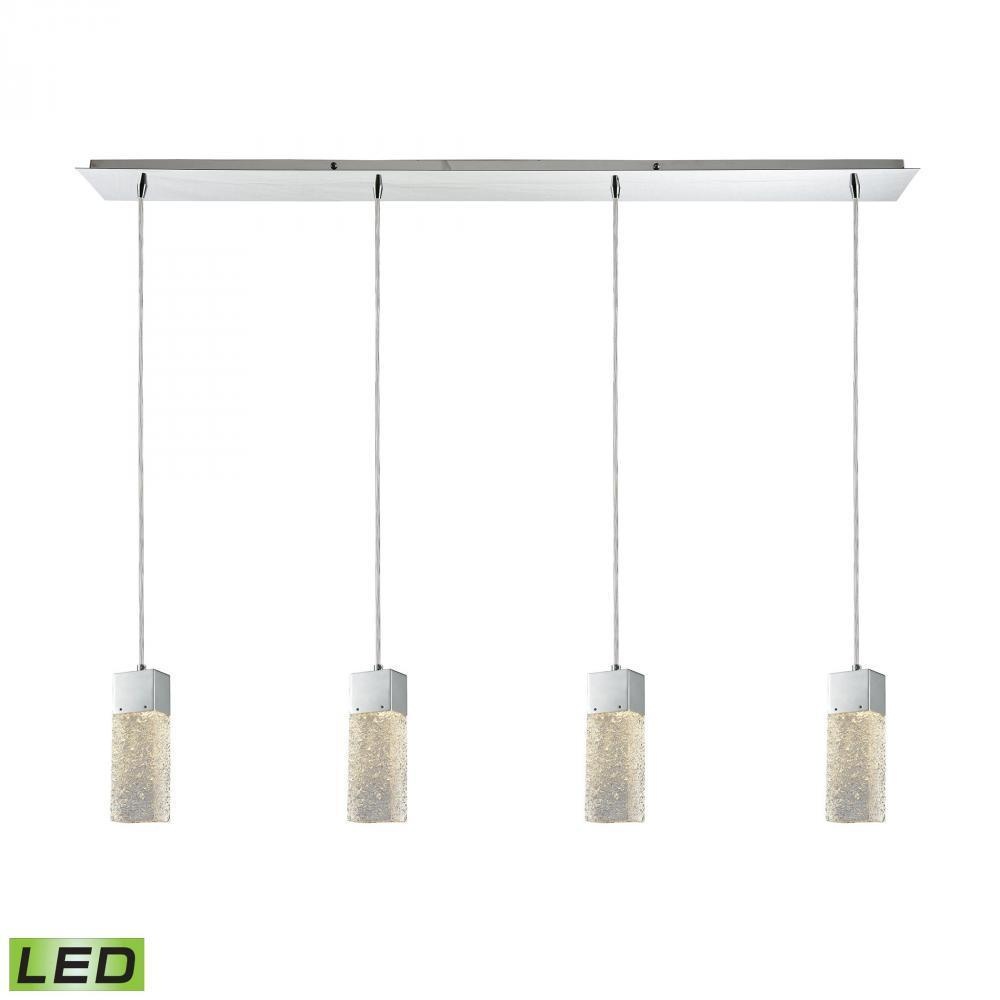
Elk Cubic Ice 4 Light Linear Mini Pendant Fixture Model: 85107/4LP-LED
The Cubic Ice collection's glass is similar to a block of melting ice developing little grooves and crevices smoothed over by water droplets as it melts. These grooves catch hidden led light to create a sculpture like presentation. Model Number: 85107/4LP-LED Width: 46'' Height: 9'' Max Depth: 46'' Length: 46'' Diameter: 46'' Weight: 22lb. Bulbs: 4 x 5 Watt (included) dimmable Max Wattage: 20 Watts Bulb Dimmable: 1 Bulb Kelvin: 3000 Bulb Shape: Integrated Led Bulb Lumens: 1600 Finish: Polished Chrome Shade: Heavy Textured Cube Glass Options Available: Led, Prop 65 Style: Modern / Contemporary Material: Glass, Metal Canopy: 46 X 6'' Backplate Height: 46'' Backplate Width: 6'' Wire Included: 72'' Helpful Tips: When installing a pendant light over a kitchen table or island, the bottom of the light should be approximately 28 to 34 inches from the surface of your counter or table. However, this is just a guideline; you want to make sure the light is not in the way Click Here to View Spec Sheet for 85107/4LP-LED
Brand: Elk_discontinued
Category: Home & Garden > Lighting > Track Lighting > Track Lighting Accessories > Pendants